Colombianization of Leticia, Putumayo and Caquetá

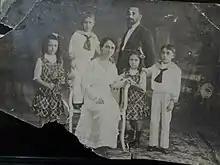
Last photo of farmer Enrique Vigil and his family in Leticia before leaving for Barbados due to the difficult situation that Peruvians faced even before the Colombianization process.

The new Colombian authorities applied controversial measures, such as the harassment of a Peruvian farmer called Enrique Vigil: it is said that the Colombians prohibited the circulation of tokens in the "La Victoria" farm and the payment with them. This fact affected hundreds of Peruvian workers, since their form of payment now had no value.